Dura-Europos

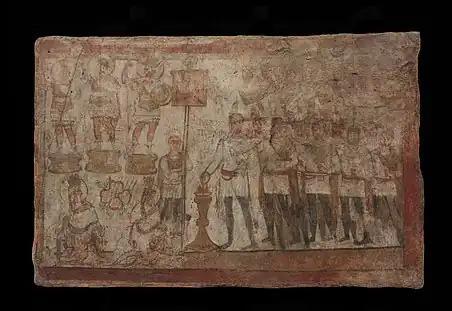
Julius Terentius Performing a sacrifice. Commissioned by the Roman tribune at Dura-Europos, Julius Terentius (depicted and identified here by Latin inscription), this painting mixes Greek, Roman, and Palmyrene elements, perhaps as a diplomatic gesture.

Dura-Europos was a cosmopolitan society, ruled by a tolerant Macedonian aristocracy descended from the original settlers. In the course of its excavation, over a hundred parchment and papyrus fragments, and many inscriptions, have revealed texts in Greek and Latin (the latter including a sator square), Palmyrene, Hebrew, Hatrian, Safaitic (proto-Arabic dialect), Pahlavi, Parthian, and Middle-Persian. In such a multicultural city, languages used by people didn't tell of their ethnicity.